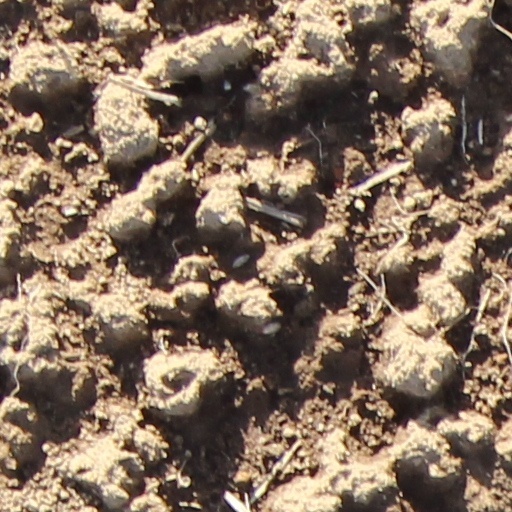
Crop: wheat